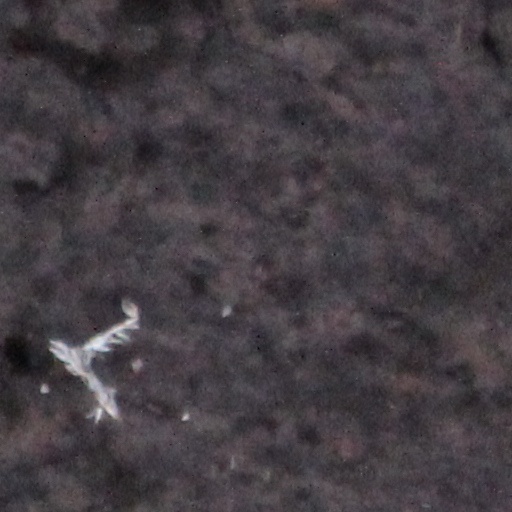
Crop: wheat